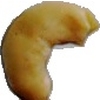
Label: caju_seed